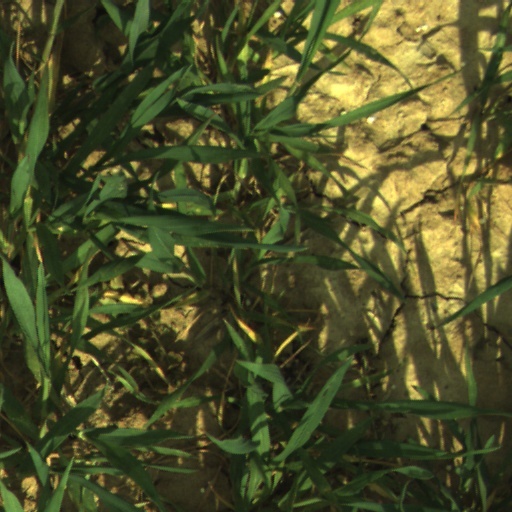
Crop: wheat